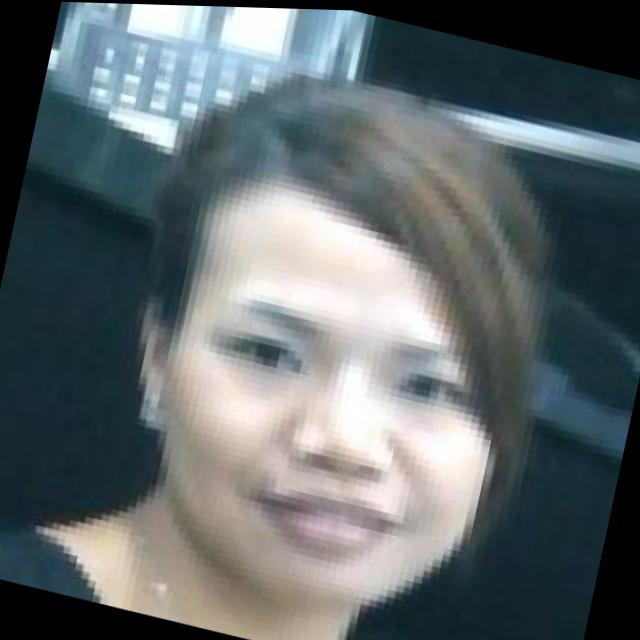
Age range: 21-44